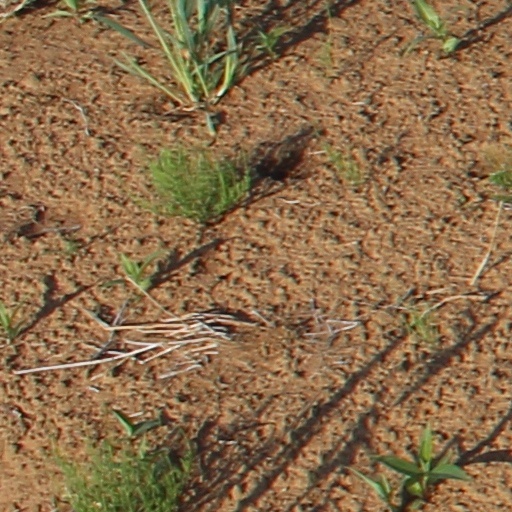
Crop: wheat